Vengurla

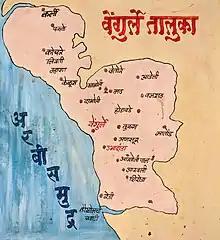
Vengurla Taluka

Vengurla is a town in Sindhudurg district of Maharashtra, India just north of Goa. It is surrounded by a semicircular range of hills with lush green foliage mainly of cashew, mango, coconut, and different kinds of berry trees. The hills of Dabholi, Tulas, and Mochemad respectively lie in the north, the east, and the south of Vengurla, while the Arabian Sea is located on its west.